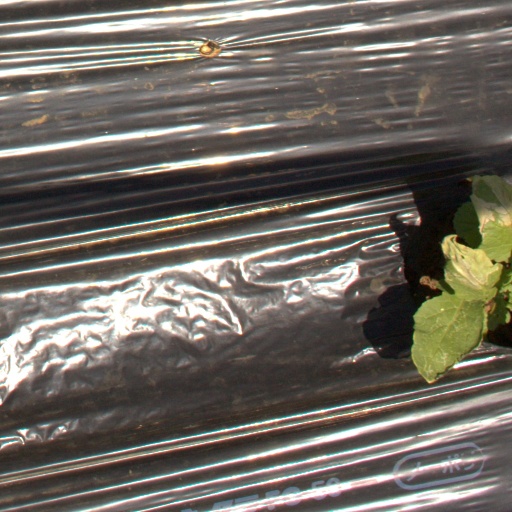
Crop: Jerusalem artichoke